Mabel Dearmer

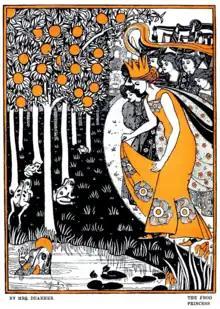
The Frog Princess "by Mrs Percy Dearmer"

In 1896, she began contributing illustrations to "The Yellow Book", "The Savoy" and "The Studio". She notable created the cover for the Yellow Book's issue number nine. She soon after turned to children's book illustration. Dearmer created artwork for "Wymps, and Other Fairy Tales" and "All the Way to Fairyland" by Evelyn Sharp and "The Story of the Seven Young Goslings" by Laurence Housman (1899). She also illustrated several self-written titles, "Round-about Rhymes" (1898), "The Book of Penny Toys" (1899), and "The Noah’s Ark Geography" (1900).